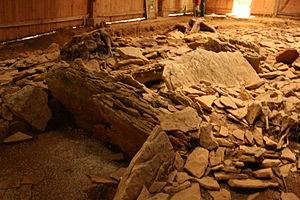
Aillevans est une commune française située dans le département de la Haute-Saône, en région Bourgogne-Franche-Comté.